Coquina

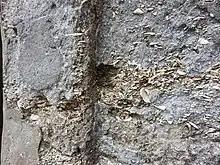
Coquina wall at the Castillo de San Marcos

Coquina is composed mainly of the mineral calcite, often including some phosphate, in the form of seashells or coral. Coquinas dating from the Devonian period through to the much more recent Pleistocene epoch are a common find all over the world, with the depositional requirements to form a coquina being a common thing in many marine facies.